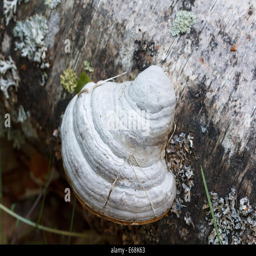
white mushroom growing on a birch tree